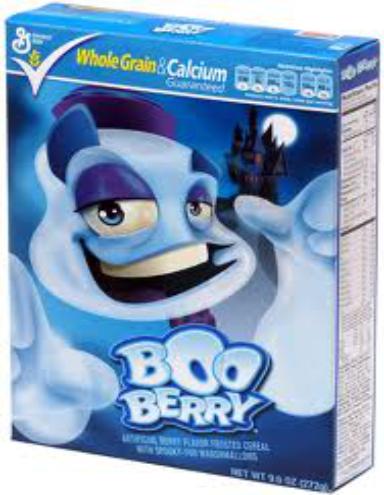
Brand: Boo Berry
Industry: Food